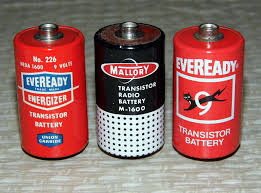
Waste category: battery